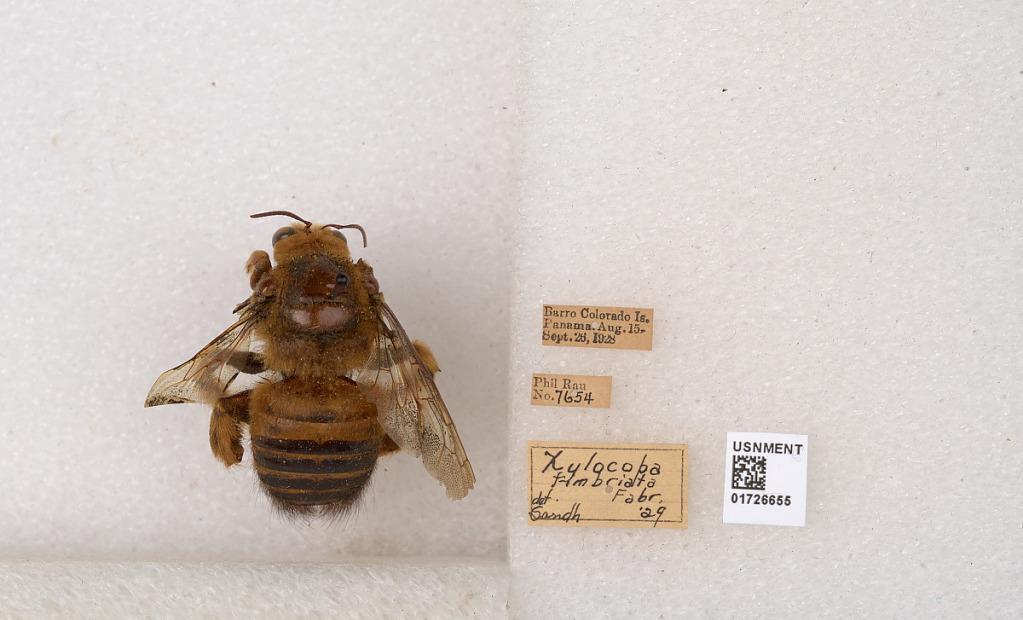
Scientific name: Xylocopa (Neoxylocopa) frontalis (Olivier)
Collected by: P. Rau
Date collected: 1928-8-15
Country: Panama
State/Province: Chiriqui
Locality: Barro Colorado Island
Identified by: Sandh